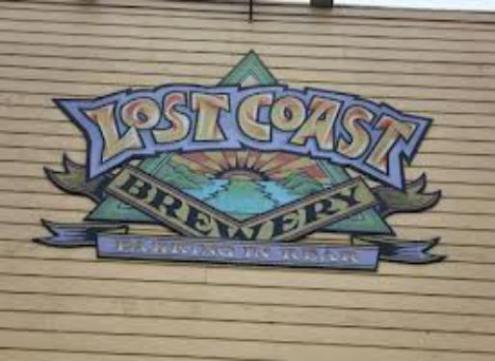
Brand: lost coast
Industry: Food